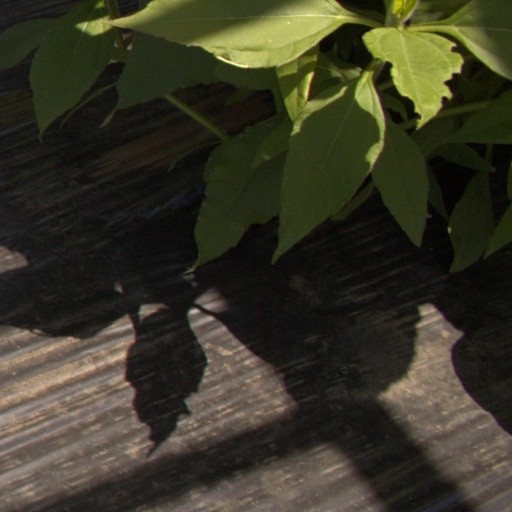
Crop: Jerusalem artichoke